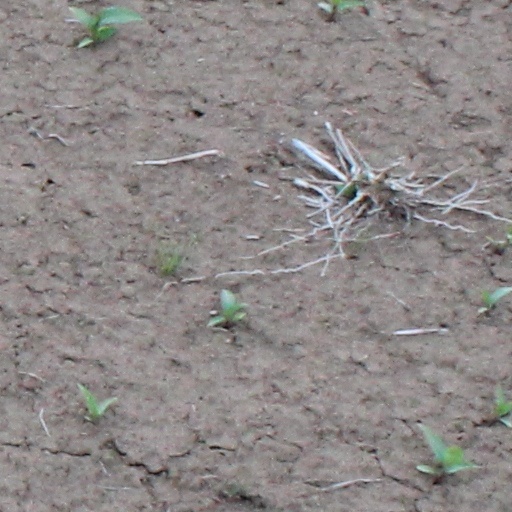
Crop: wheat